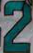
Number: 2